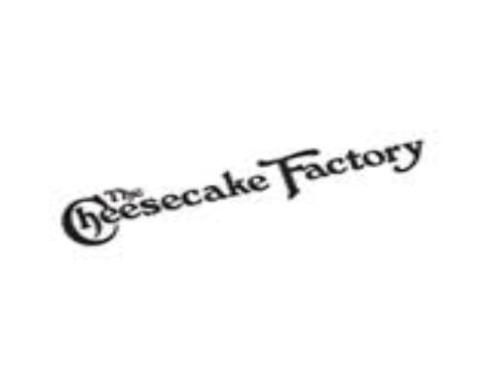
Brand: cheesecake factory
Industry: Food